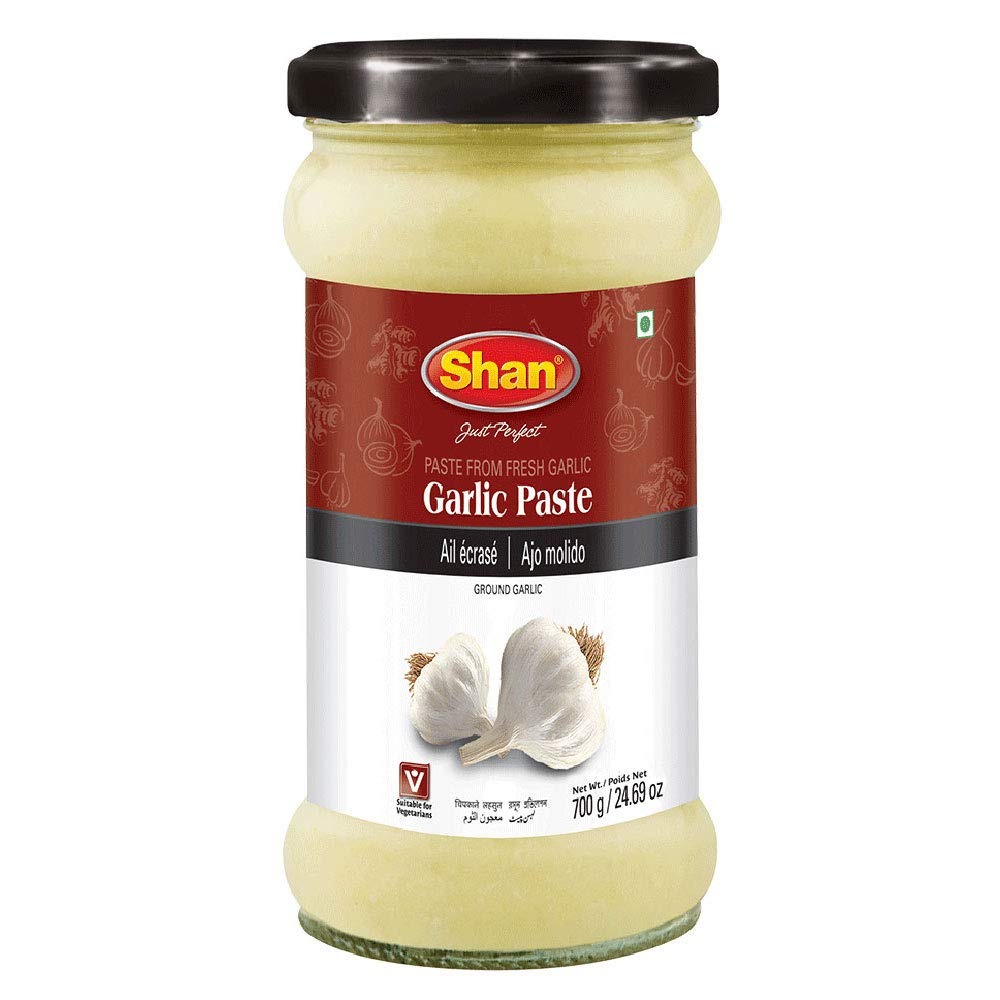
Item Name: Shan Garlic Paste 24.69 oz (700g) - Traditional Taste Enhancing Cooking Paste from Fresh Ground Garlic - Suitable for Vegetarians - Airtight Glass Jar
Bullet Point 1: Shan Garlic Paste comes packaged in a glass jar with 24.69oz of paste.
Bullet Point 2: Made from freshly peeled garlic cloves.
Bullet Point 3: Garlic paste is the secret ingredient to many great dishes.
Bullet Point 4: Bonus Tip – Add 2 tbsp of this paste to mildly hot oil and sautee for 2 minutes to give off that delicious aromatic smell and then add the rest of your ingredients.
Bullet Point 5: All Shan products are carefully packaged under the most hygienic conditions according to international quality standard.
Product Description: <p>Shan Foods was a small company established in 1981. Soon it gained popularity and now we have a presence in 65 countries across 5 continents.&nbsp;All our products are carefully packaged under the most hygienic conditions according to international quality standard.&nbsp;All products of Shan Foods are ISO9001: 2015.</p><p>Shan Foods is committed to make your life easy in the kitchen and at the same time delighting your taste buds. We are the pioneer of ready to make masala packets.We are continuously working hard to ensure you can serve authentic Pakistani/Indian food to your loved ones. Each recipe is tailored to ensure a delicious taste through our special herbs seasoning and spices.</p><p>The basis,the foundation, the game changer of any Pakistani/Indian Curry/dish is the Ginger and Garlic. These two ingredients are probably the most popular ingredients to Pakistani/Indian cuisine.</p><p>Shan Foods aims to provide ease of cooking and great taste. We know how laborious its&nbsp;to peel the ginger and garlic, then cut it and then puree it and store it.So we at Shan Foods bring you Ginger and Garlic Paste, ready to use and easy to store. Now you can give your dishes that wonderful aromatic flavor that you've been&nbsp;wishing for.&nbsp;</p>
Value: 1.0
Unit: Count

Price: 12.99